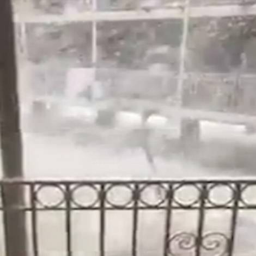
footage taken during the storm shows waves crashing underneath rooms at the hotel as person whipped the coastline of island